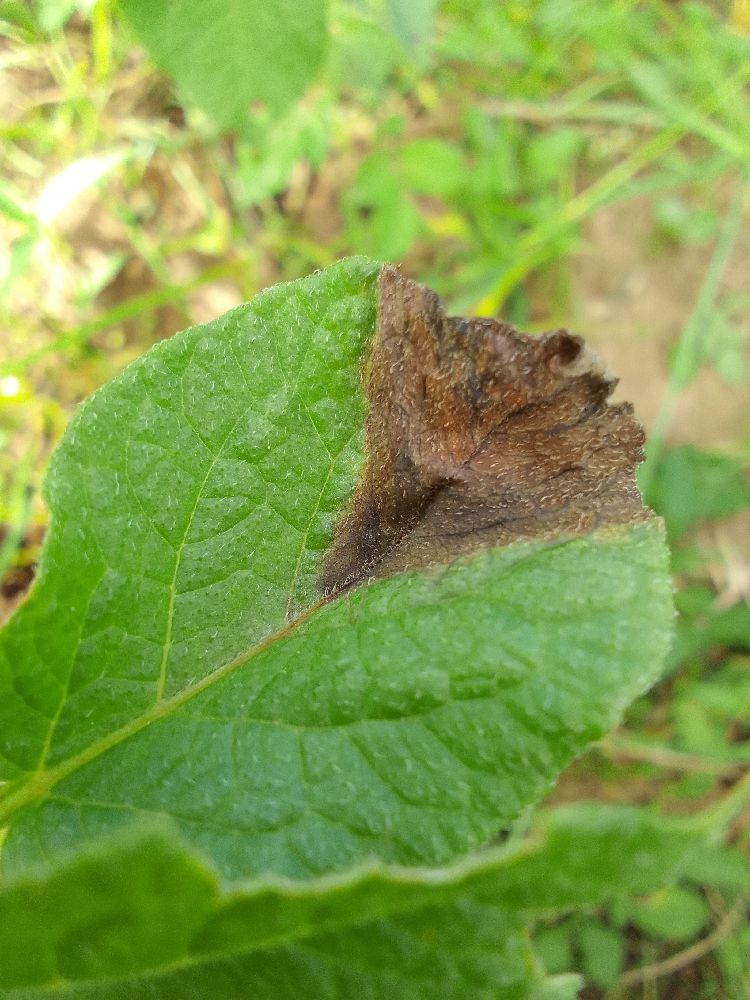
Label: Late blight